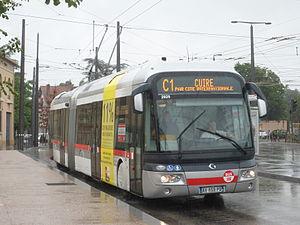
Un Cristalis ETB18 sur la ligne C1 à Cuire
La ligne C1 du trolleybus de Lyon est une ligne de bus à haut niveau de service du réseau TCL, exploitée par Keolis Lyon et mise en service le 12 octobre 2006.